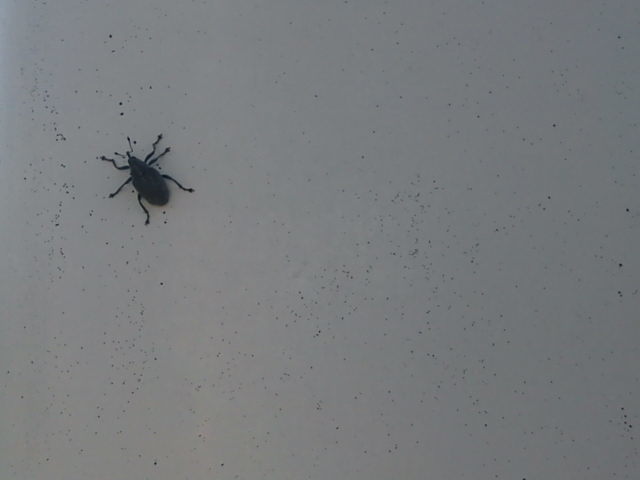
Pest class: Cabbage_seedpod_weevil